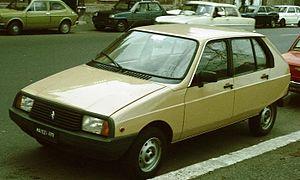
Une citadine polyvalente, est une automobile du segment B, légèrement plus grande et plus puissante qu'une petite citadine mais plus petite qu'une berline compacte. Ces voitures offrent généralement un niveau de confort satisfaisant pour les trajets routiers tout en restant bien adaptées à la circulation urbaine. Cette catégorie est apparue dans les années 1970 avec des modèles d'une longueur de l'ordre de 3,50 m. Aujourd'hui, leur longueur est plutôt de l'ordre de 3,90 m en versions 2 volumes. Le terme de polyvalente est justifié par l'accroissement de la taille moyenne de ce type de véhicule, se rapprochant des compactes. En Amérique du Nord, on parle de sous-compacte. Ces modèles sont les plus populaires dans de nombreux pays d'Europe, France et Italie en tête mais pas en Allemagne ou en Espagne où les compactes sont davantage représentées. Elles ont toutes 5 places.